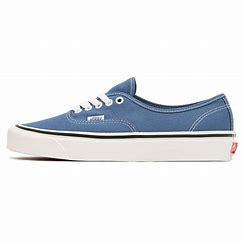
Brand: Vans
Model: Authentic 44 DX